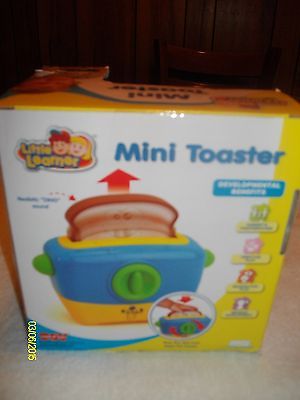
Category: toaster